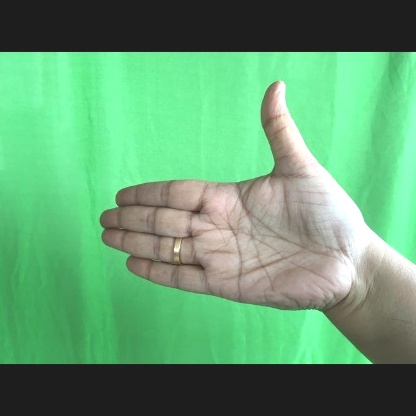
Mudra: Ardhachandran